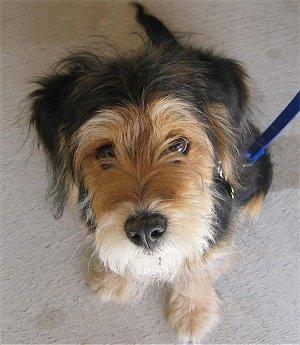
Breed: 226-n000057-wire_haired_fox_terrier